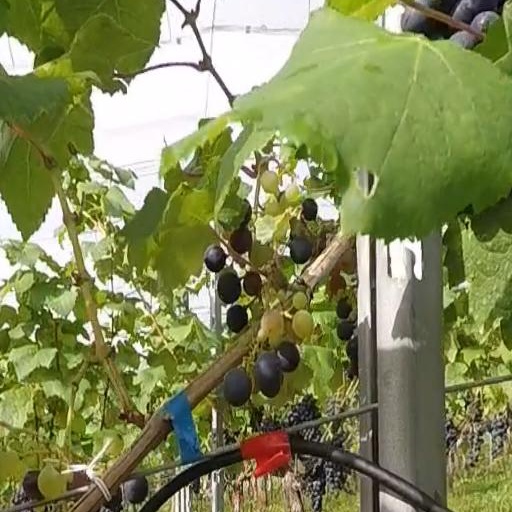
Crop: grape